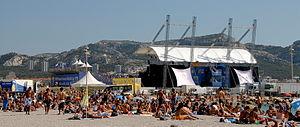
La Plage au Parc balnéaire du Prado lors de la Coupe du Monde de Beach Soccer 2008 à Marseille.
Les plages du Prado sont un aménagement artificiel du littoral créé à la fin des années 1970 par Gaston Defferre à Marseille. Les plages ont été construites sur 20 hectares pris sur la mer, à l'aide des remblais issus de la construction des deux lignes de métro marseillaises. Leur construction est due en partie au fait qu'avant cela, les jours de mistral, les vagues de la mer venaient mourir au bord de la chaussée, arrosant copieusement passants et véhicules.
Cet article intitulé 2016 en radio en France est une synthèse de l'actualité du média radio en France pour l'année 2016. On ne retiendra en général que l'actualité des radios de caractère national ou international, afin de ne pas se perdre dans les détails des radios locales.